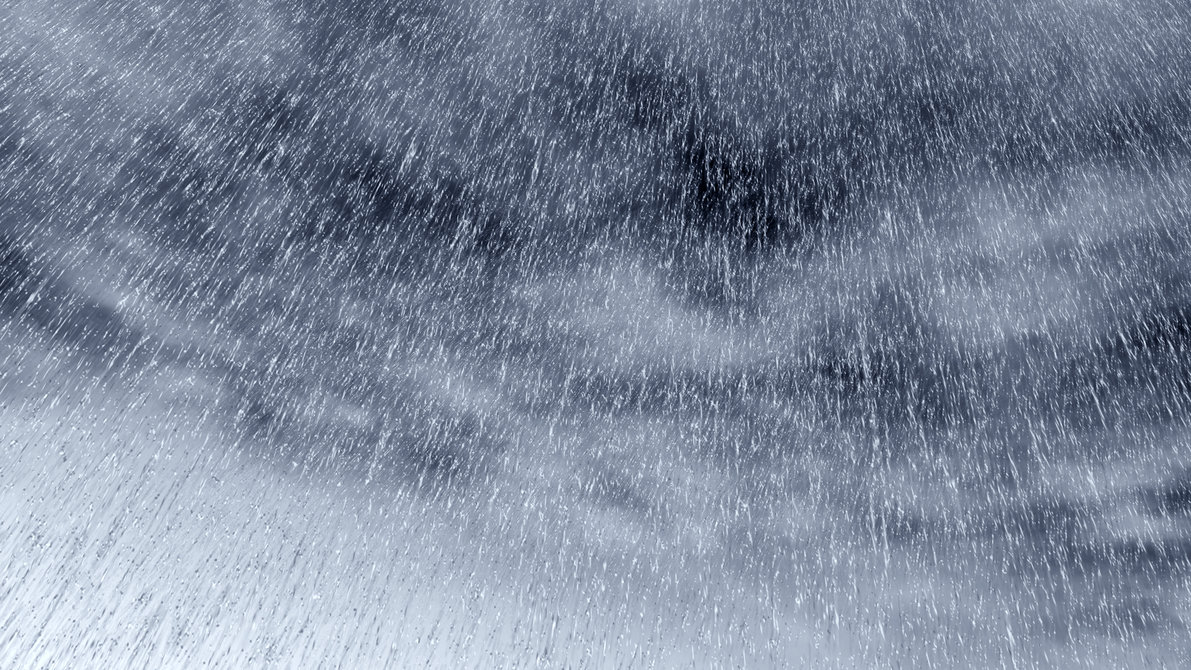
Weather: rain or strom